Edward Janczewski

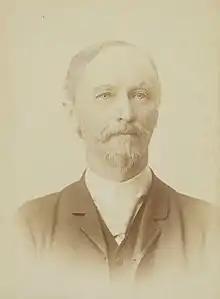
Janczewski in 1894

Edward Janczewski (Edward Franciszek Janczewski-Glinka) (14 December 1846, Blinstrubiszki, Kovno Governorate – 17 July 1918, Kraków) was a Polish biologist (taxonomist, anatomist, and morphologist), rector of the Jagiellonian University, and member of the Academy of Learning. He married Jadwiga Szetkiewicz (1856–1941).